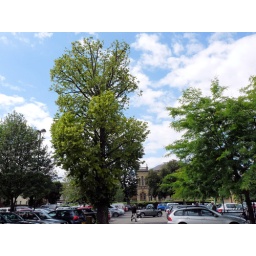
Lime tree that once grew in the garden of the Manse. Now in Waitrose car park.